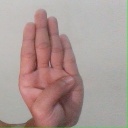
अक्षर: ब